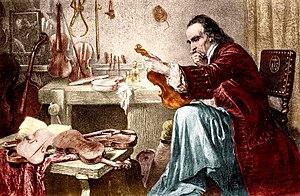
Le Strativarius Ex Vatican est un violoncelle créé vers 1620 par Niccolò Amati, luthier Italien et maître d'Antonio Stradivari. L'instrument est à l'origine une viole de gambe convertie en violoncelle, par Stradivari. Il appartenait au Vatican et était utilisé pour des spectacles et des musiques ecclésiastiques, dans la Chapelle Sixtine.